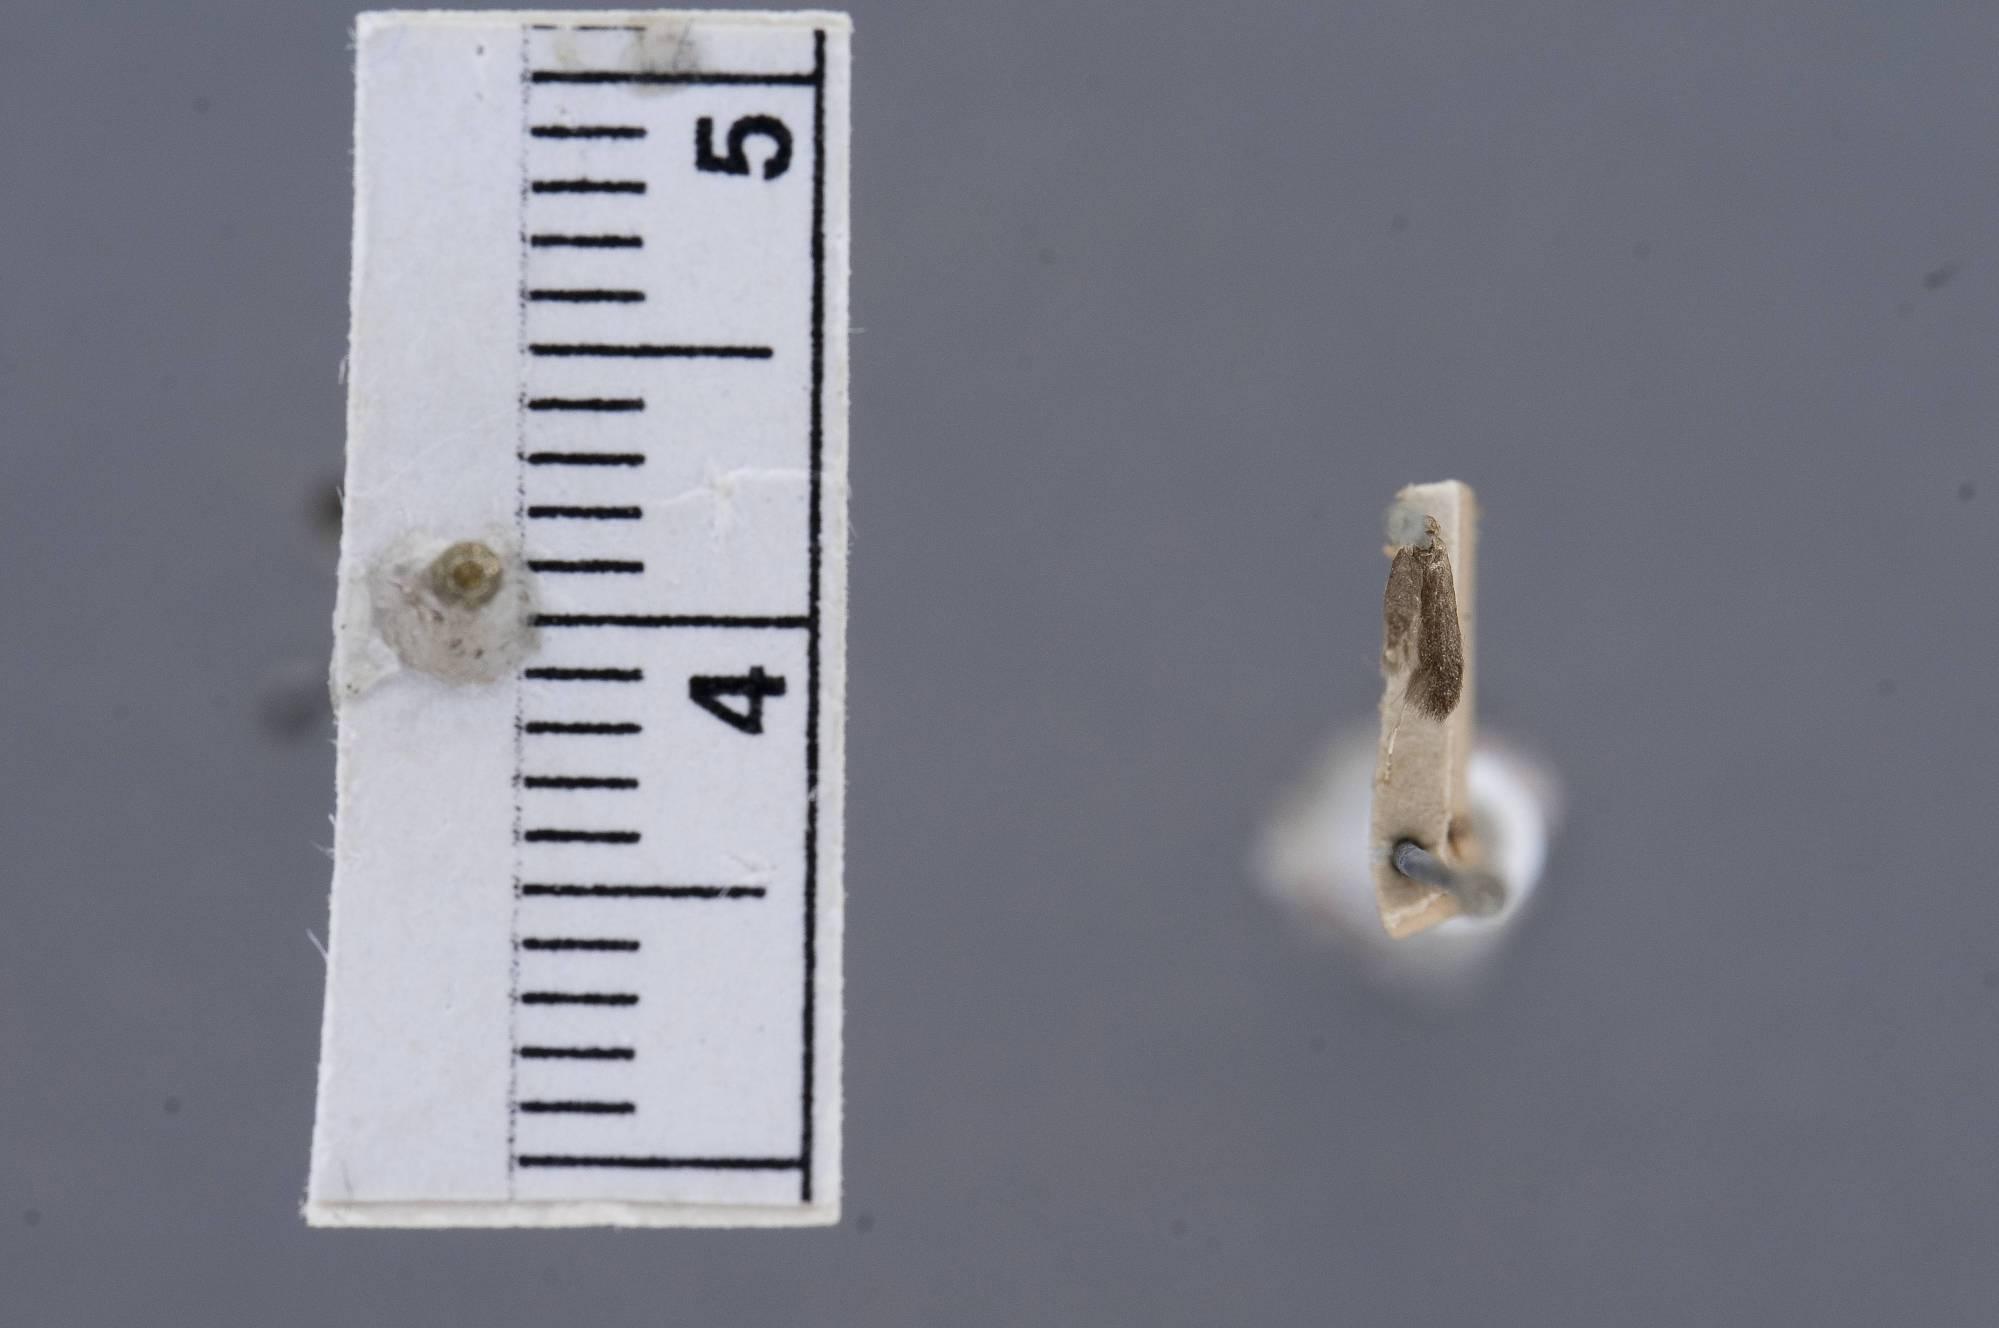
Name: Elachista concolorella
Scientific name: Elachista concolorella Chambers, 1875
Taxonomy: Animalia, Arthropoda, Insecta, Lepidoptera, Glossata, Elachistidae, Elachistinae
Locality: [Not Stated], Texas, United States